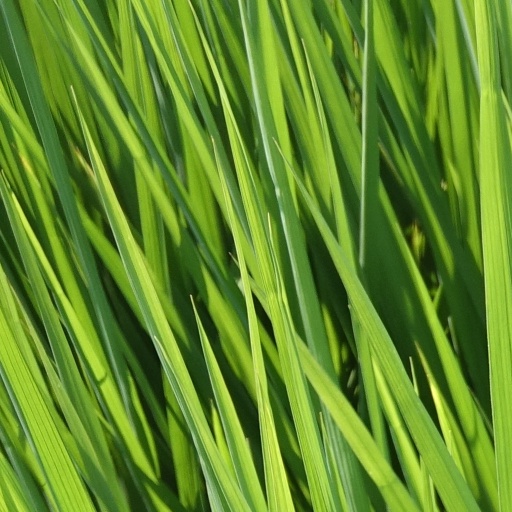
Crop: rice